Describe the emotion expressed in this image:  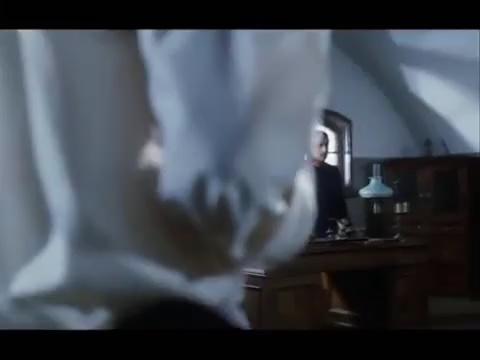
This person displays Suffering, valence and arousal with low intensity.